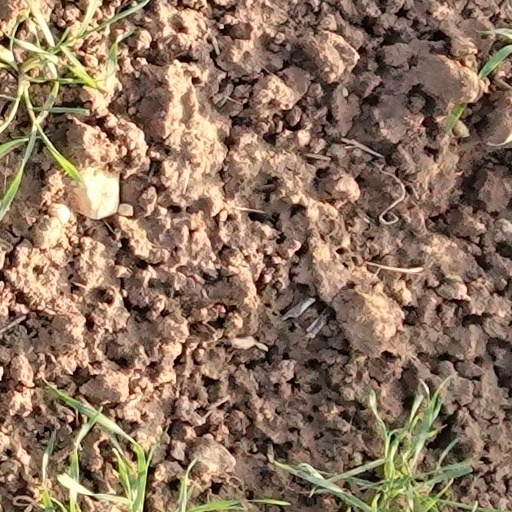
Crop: wheat